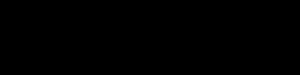
Joseph Haydn — il n'utilisait jamais son premier prénom —, né à Rohrau sur la Leitha en Basse-Autriche, le 31 mars 1732 et mort à Vienne le 31 mai 1809, est un compositeur autrichien. Il incarne le classicisme viennois au même titre que Mozart et Beethoven, les trois compositeurs étant regroupés par la postérité sous le vocable de « trinité classique viennoise ».